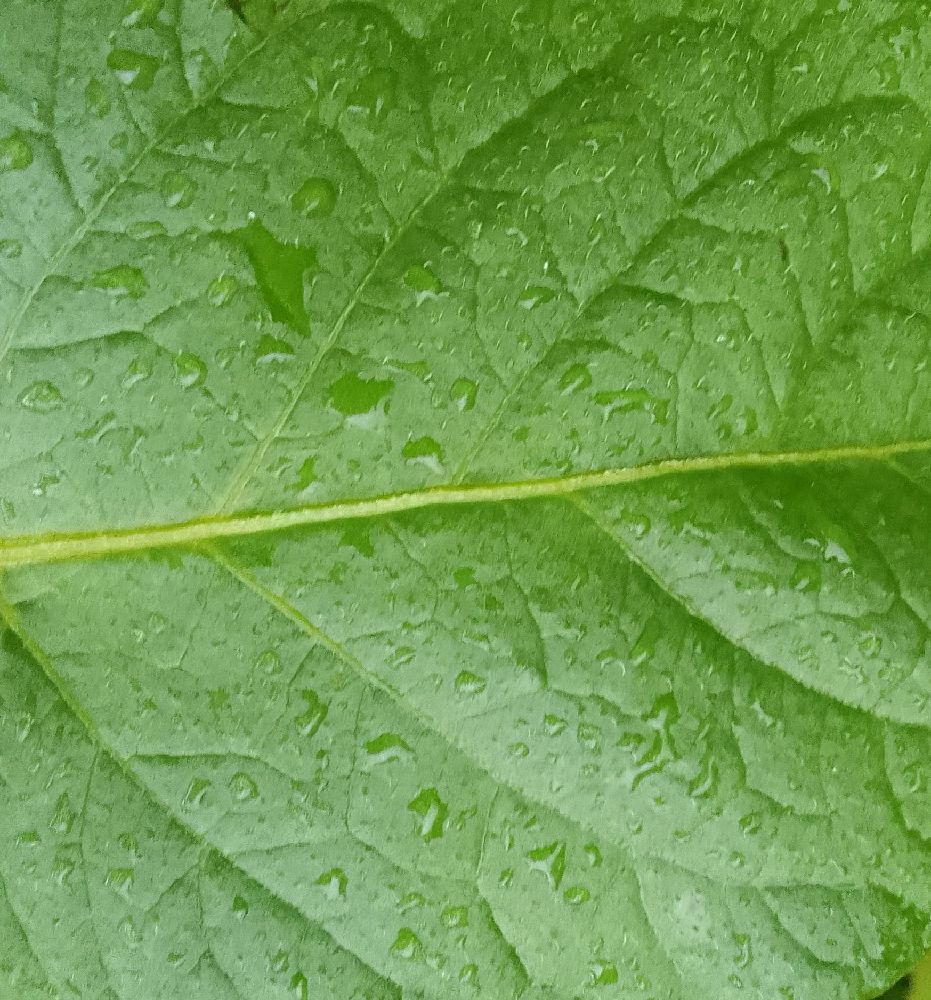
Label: Healthy